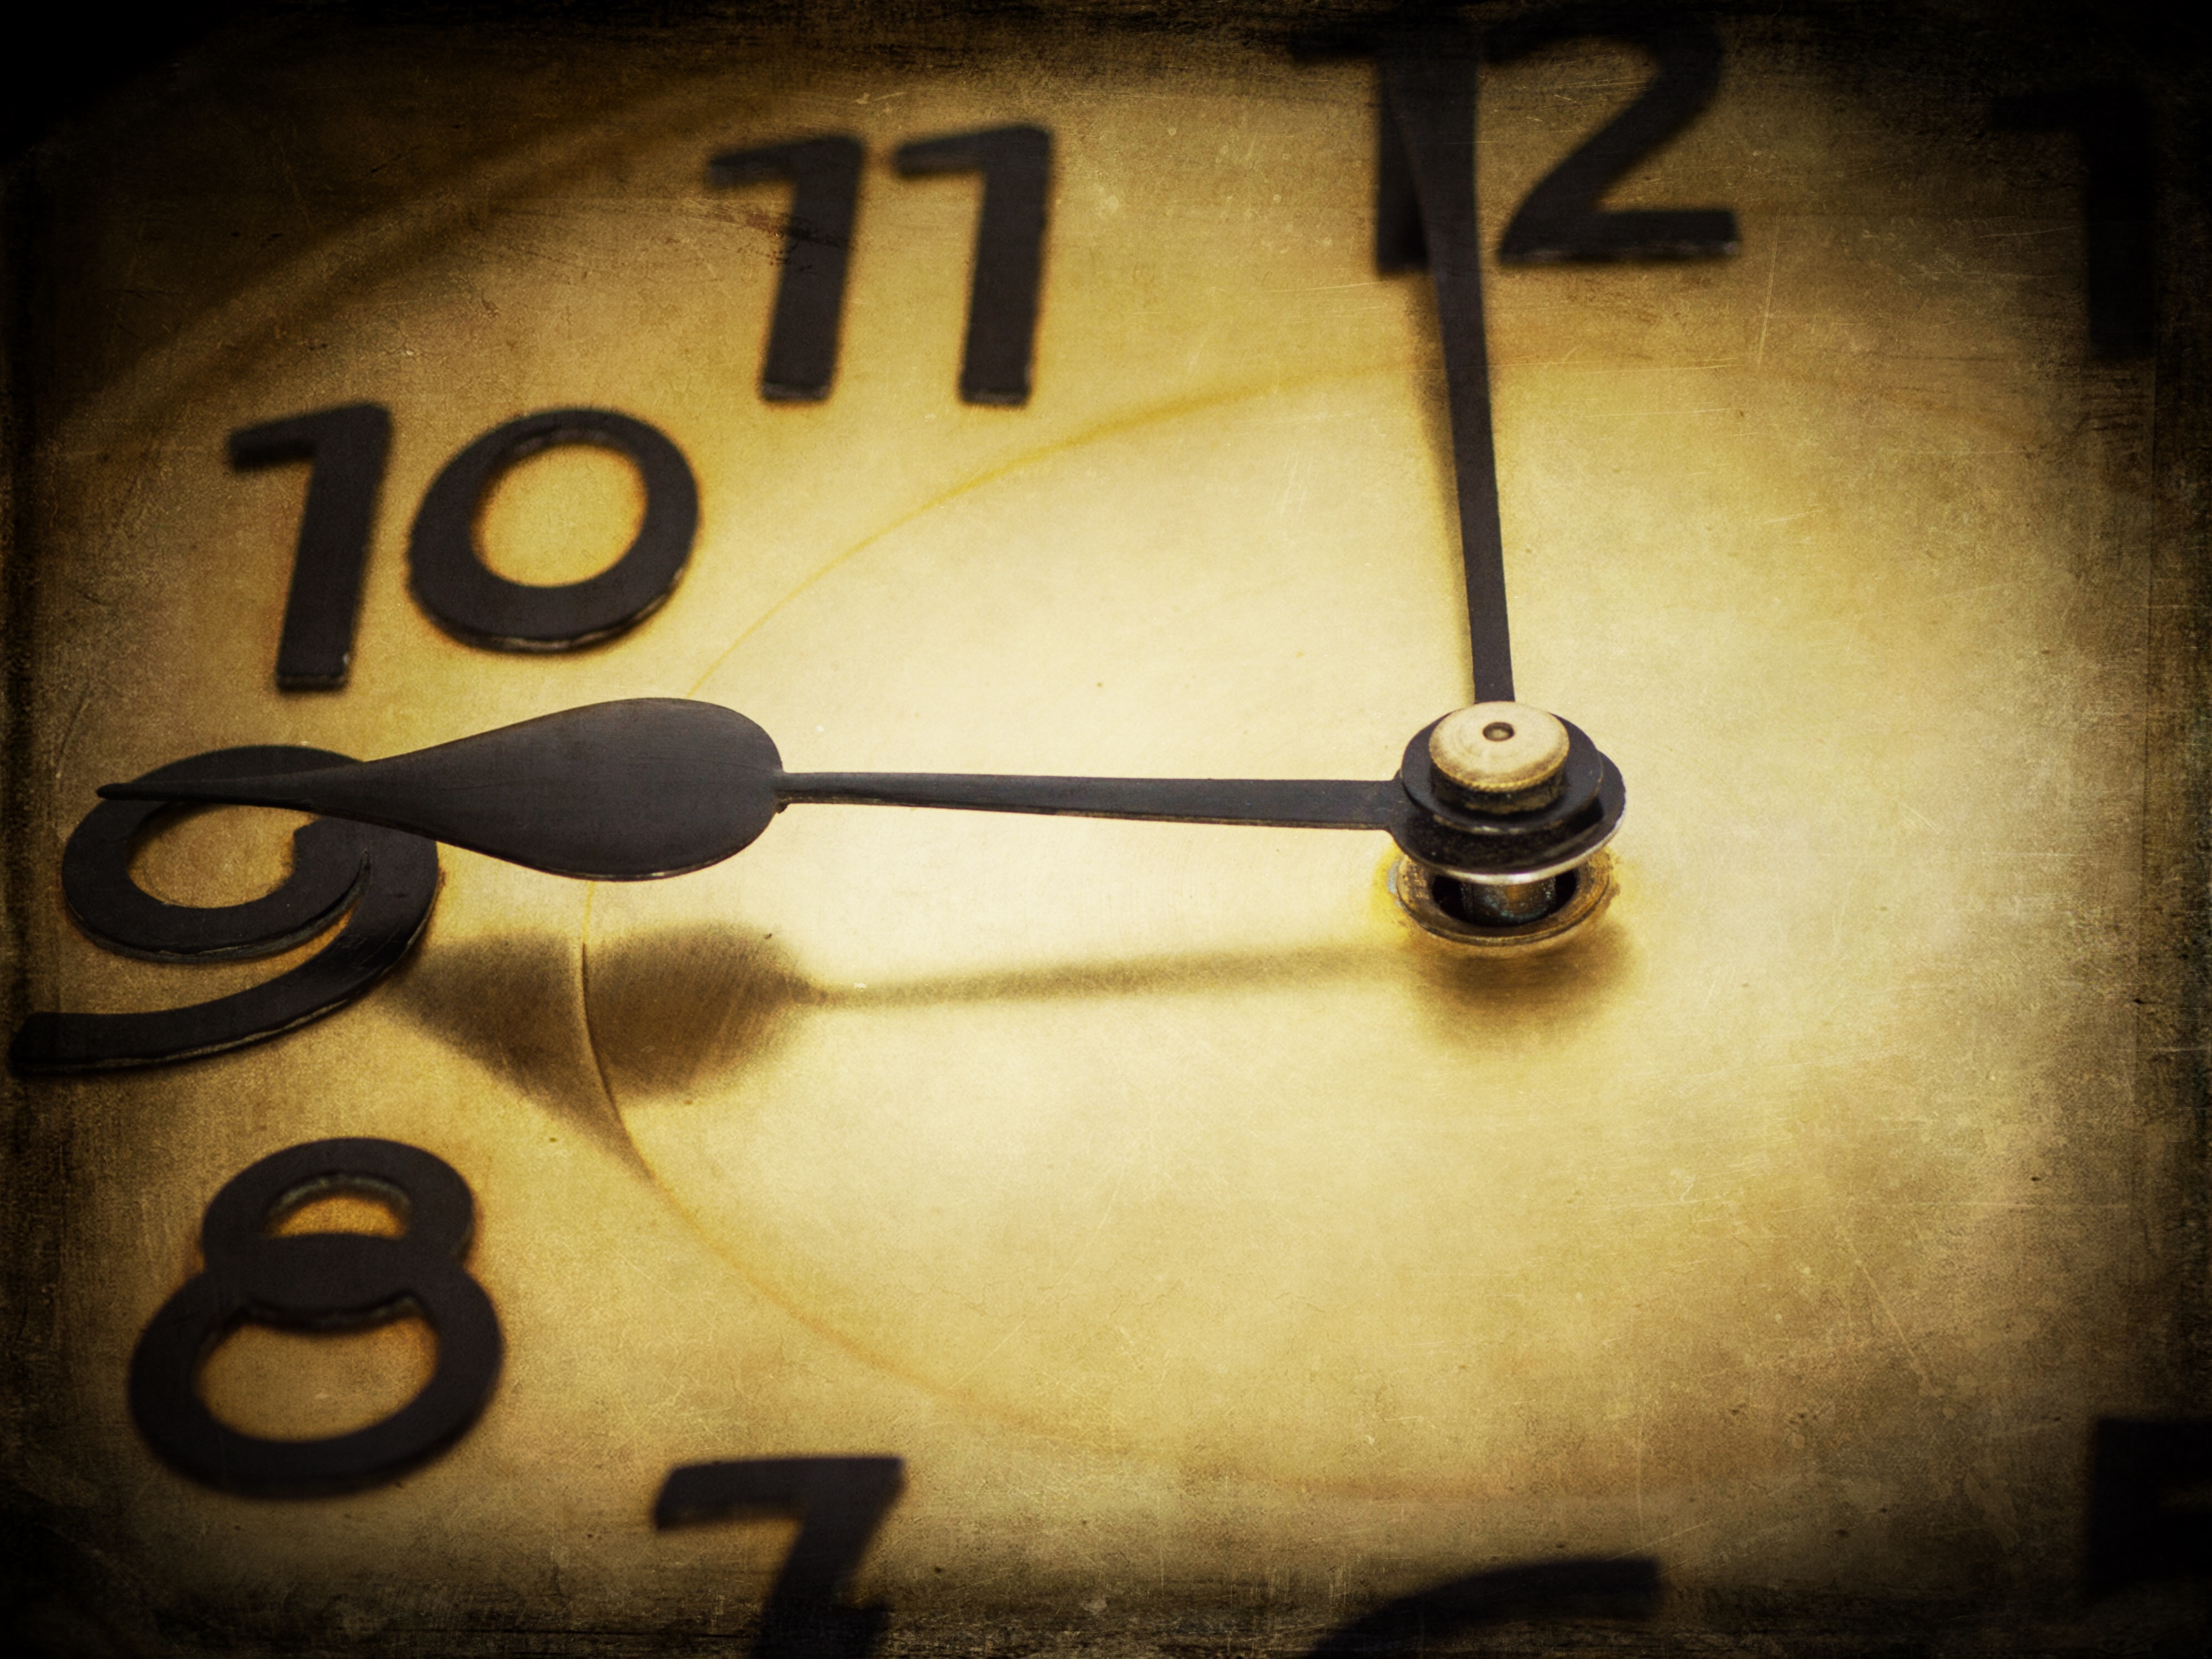
hand, light, white, antique, retro, clock, time, number, old, analog, darkness, black, circle, clock face, close up, glasses, shape, pointer, time of